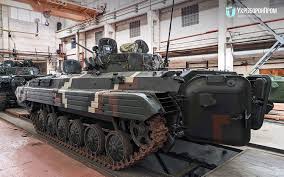
Label: BMP